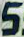
Number: 5